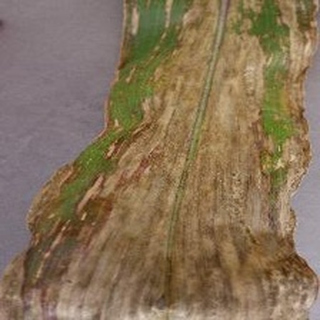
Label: corn_northern_leaf_blight